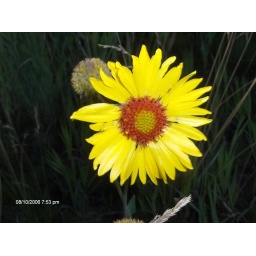
mountain flower back in August 2006